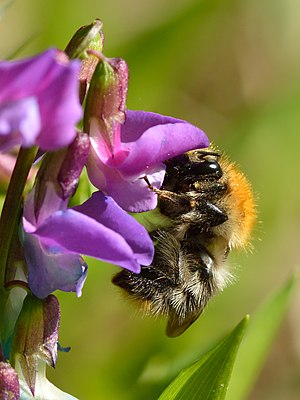
Vårfladbælg / Galleri
Vårfladbælg, ofte skrevet vår-fladbælg, er en 20-40 cm høj, opret urt, der vokser i løvskove. Planten har samliv med kvælstofsamlende bakterier, som den huser i knolde på rødderne. Den anvendes i haver.